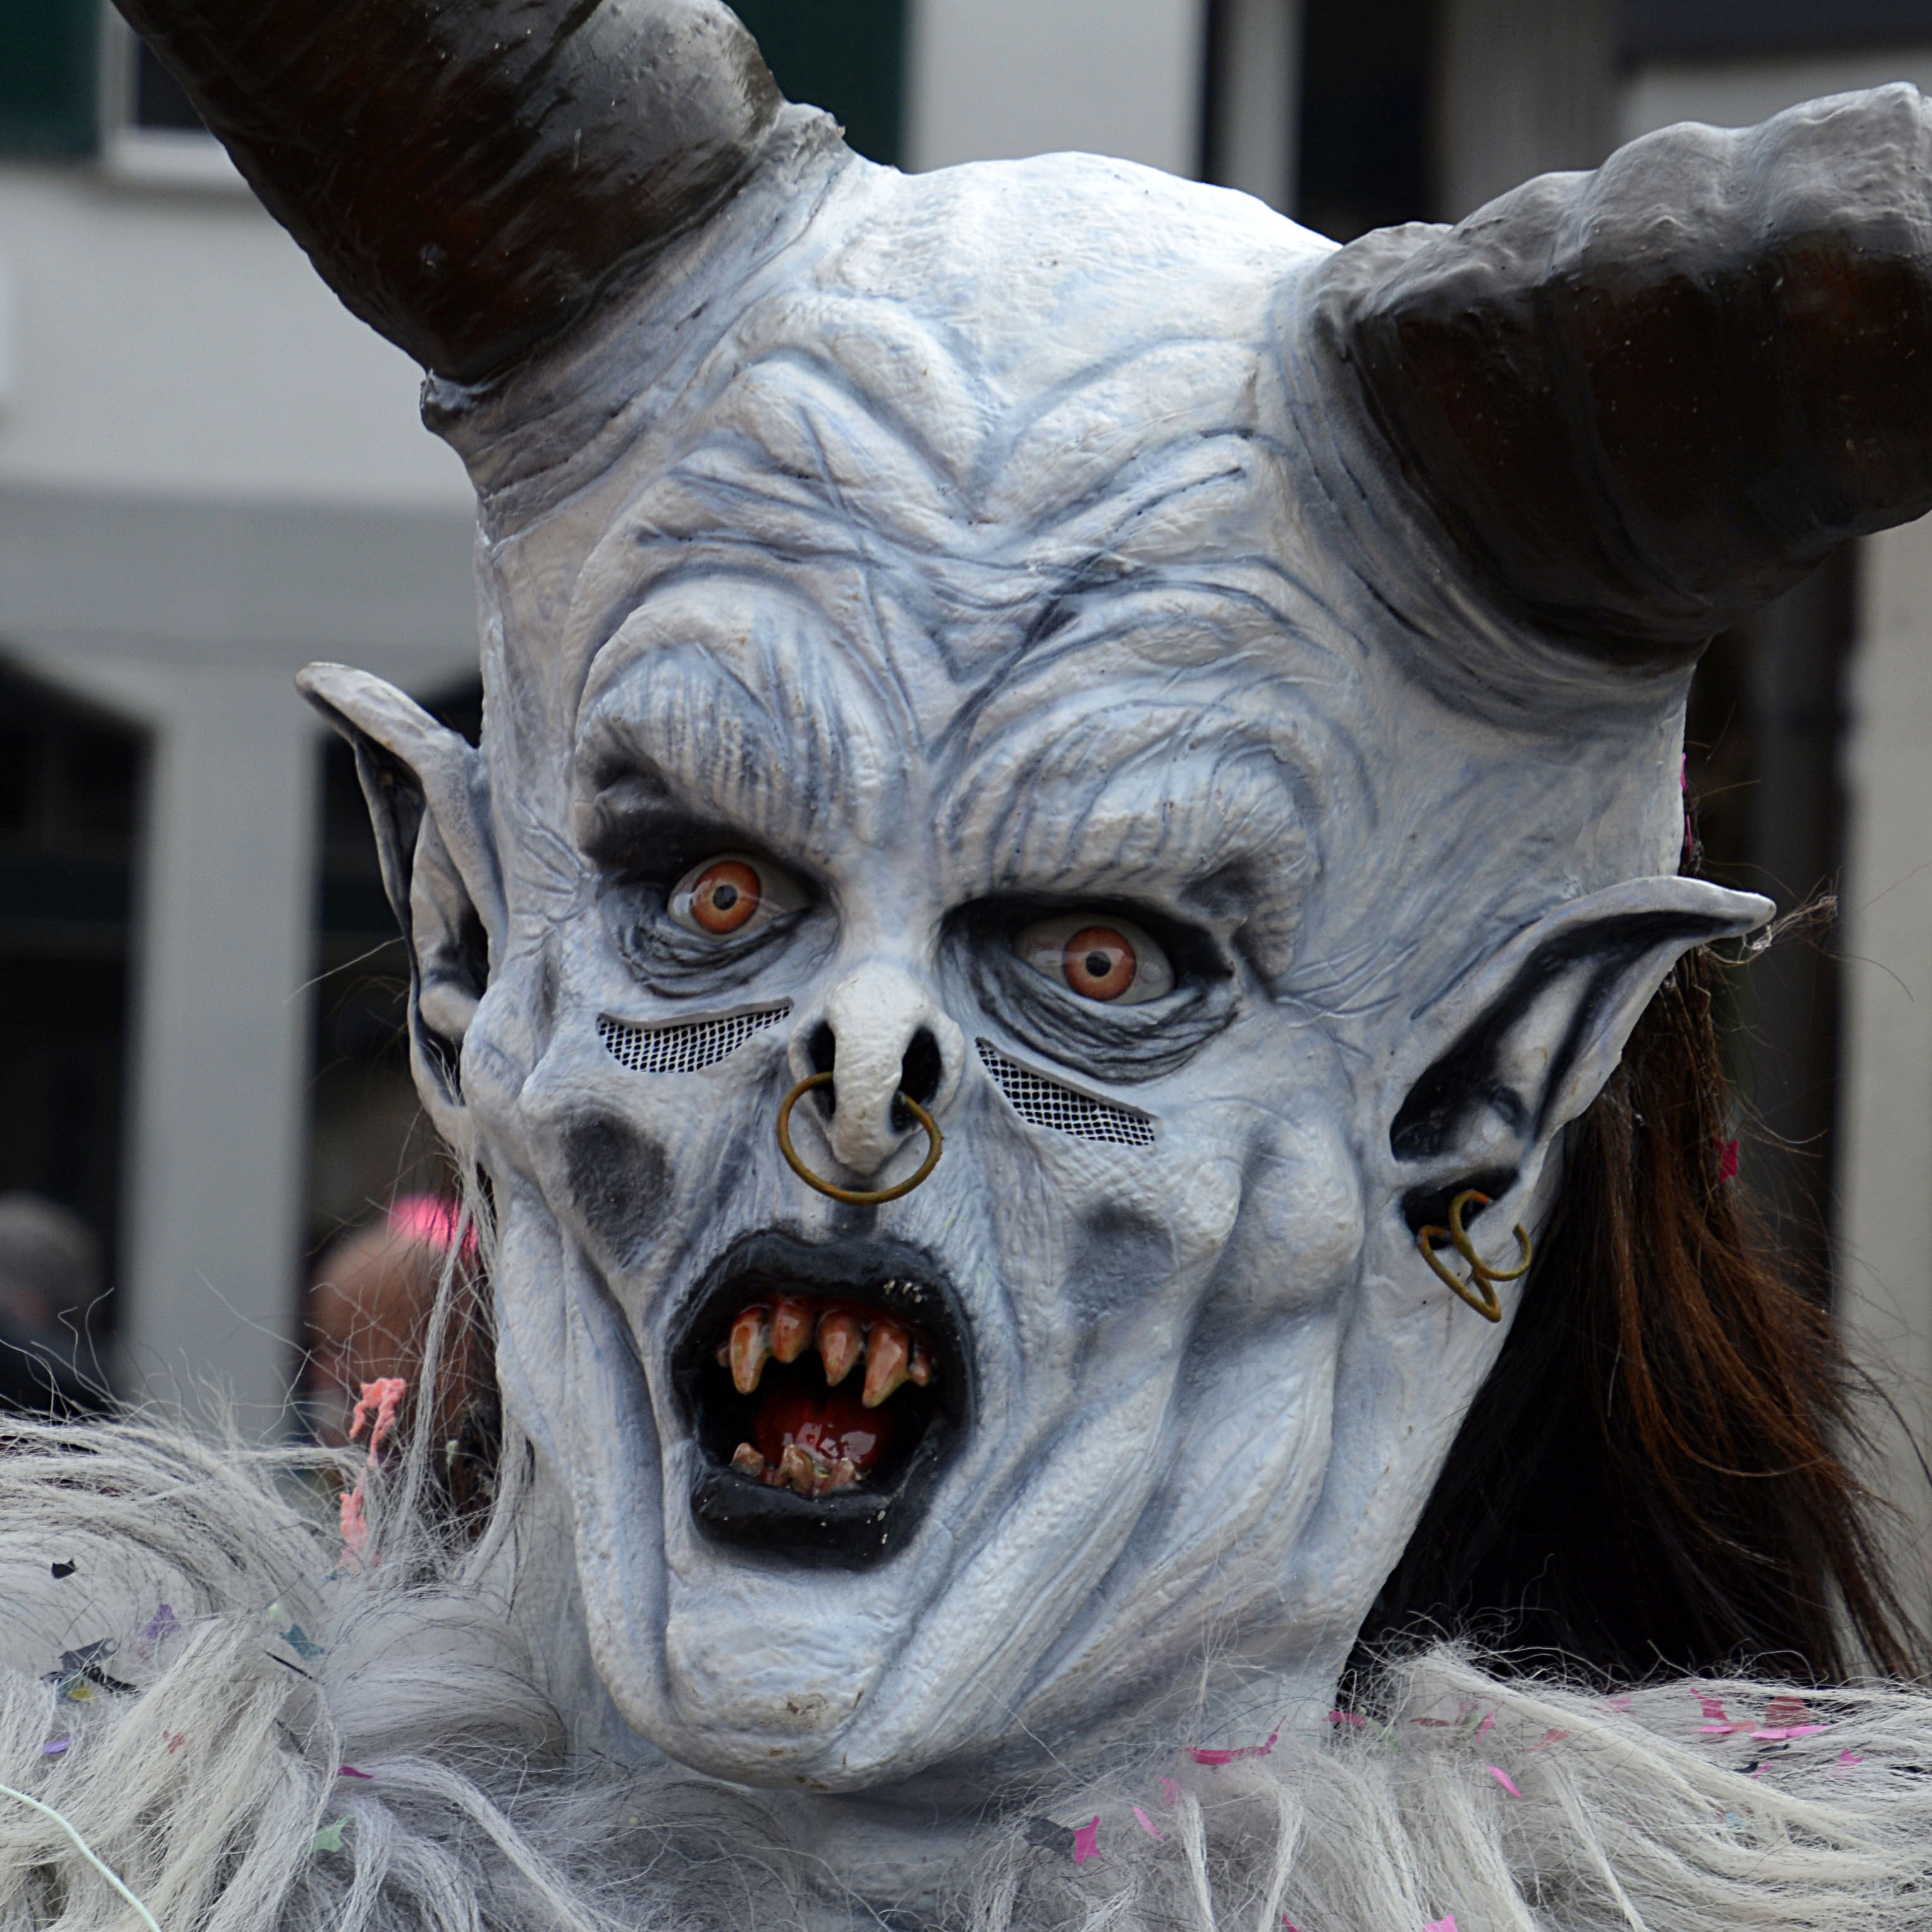
monument, statue, carnival, clothing, sculpture, art, mask, dress, head, move, creepy, costume, horns, masque, carneval, customs, fash, pacer, carnival parade, expel demons, good spirits call, face similar